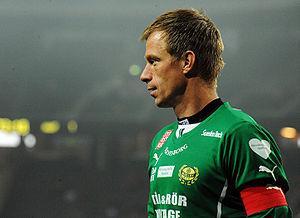
Mattias Asper est un ancien gardien de but suédois du football qui a démarré sa carrière dans le club suédois de Mjällby AIF.